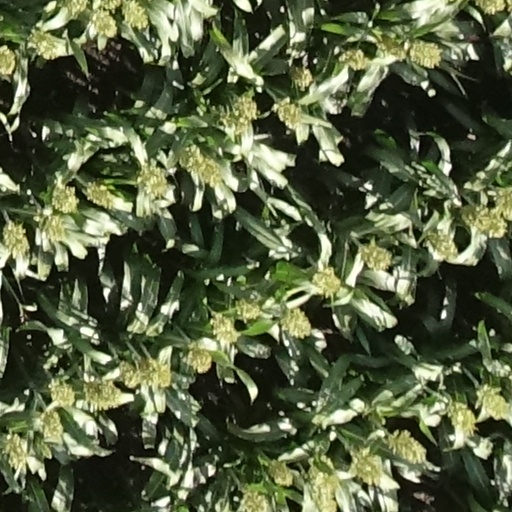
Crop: sorghum